Lawrence, Kansas

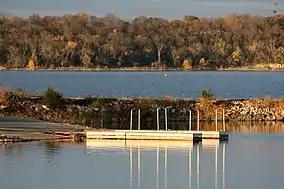
Clinton Lake, which lies to the southwest of the city (2015)

In 1888, Watkins National Bank opened at 11th and Massachusetts. Founded by Jabez B. Watkins, the bank would last until 1929. Watkin's widow Elizabeth, a philanthropist who also funded buildings for the University of Kansas and two local hospitals, donated the bank building to the city to use as a city hall. In 1970, the city built a new city hall and after extensive renovations, the bank reopened in 1975 as the Elizabeth M. Watkins Community Museum.